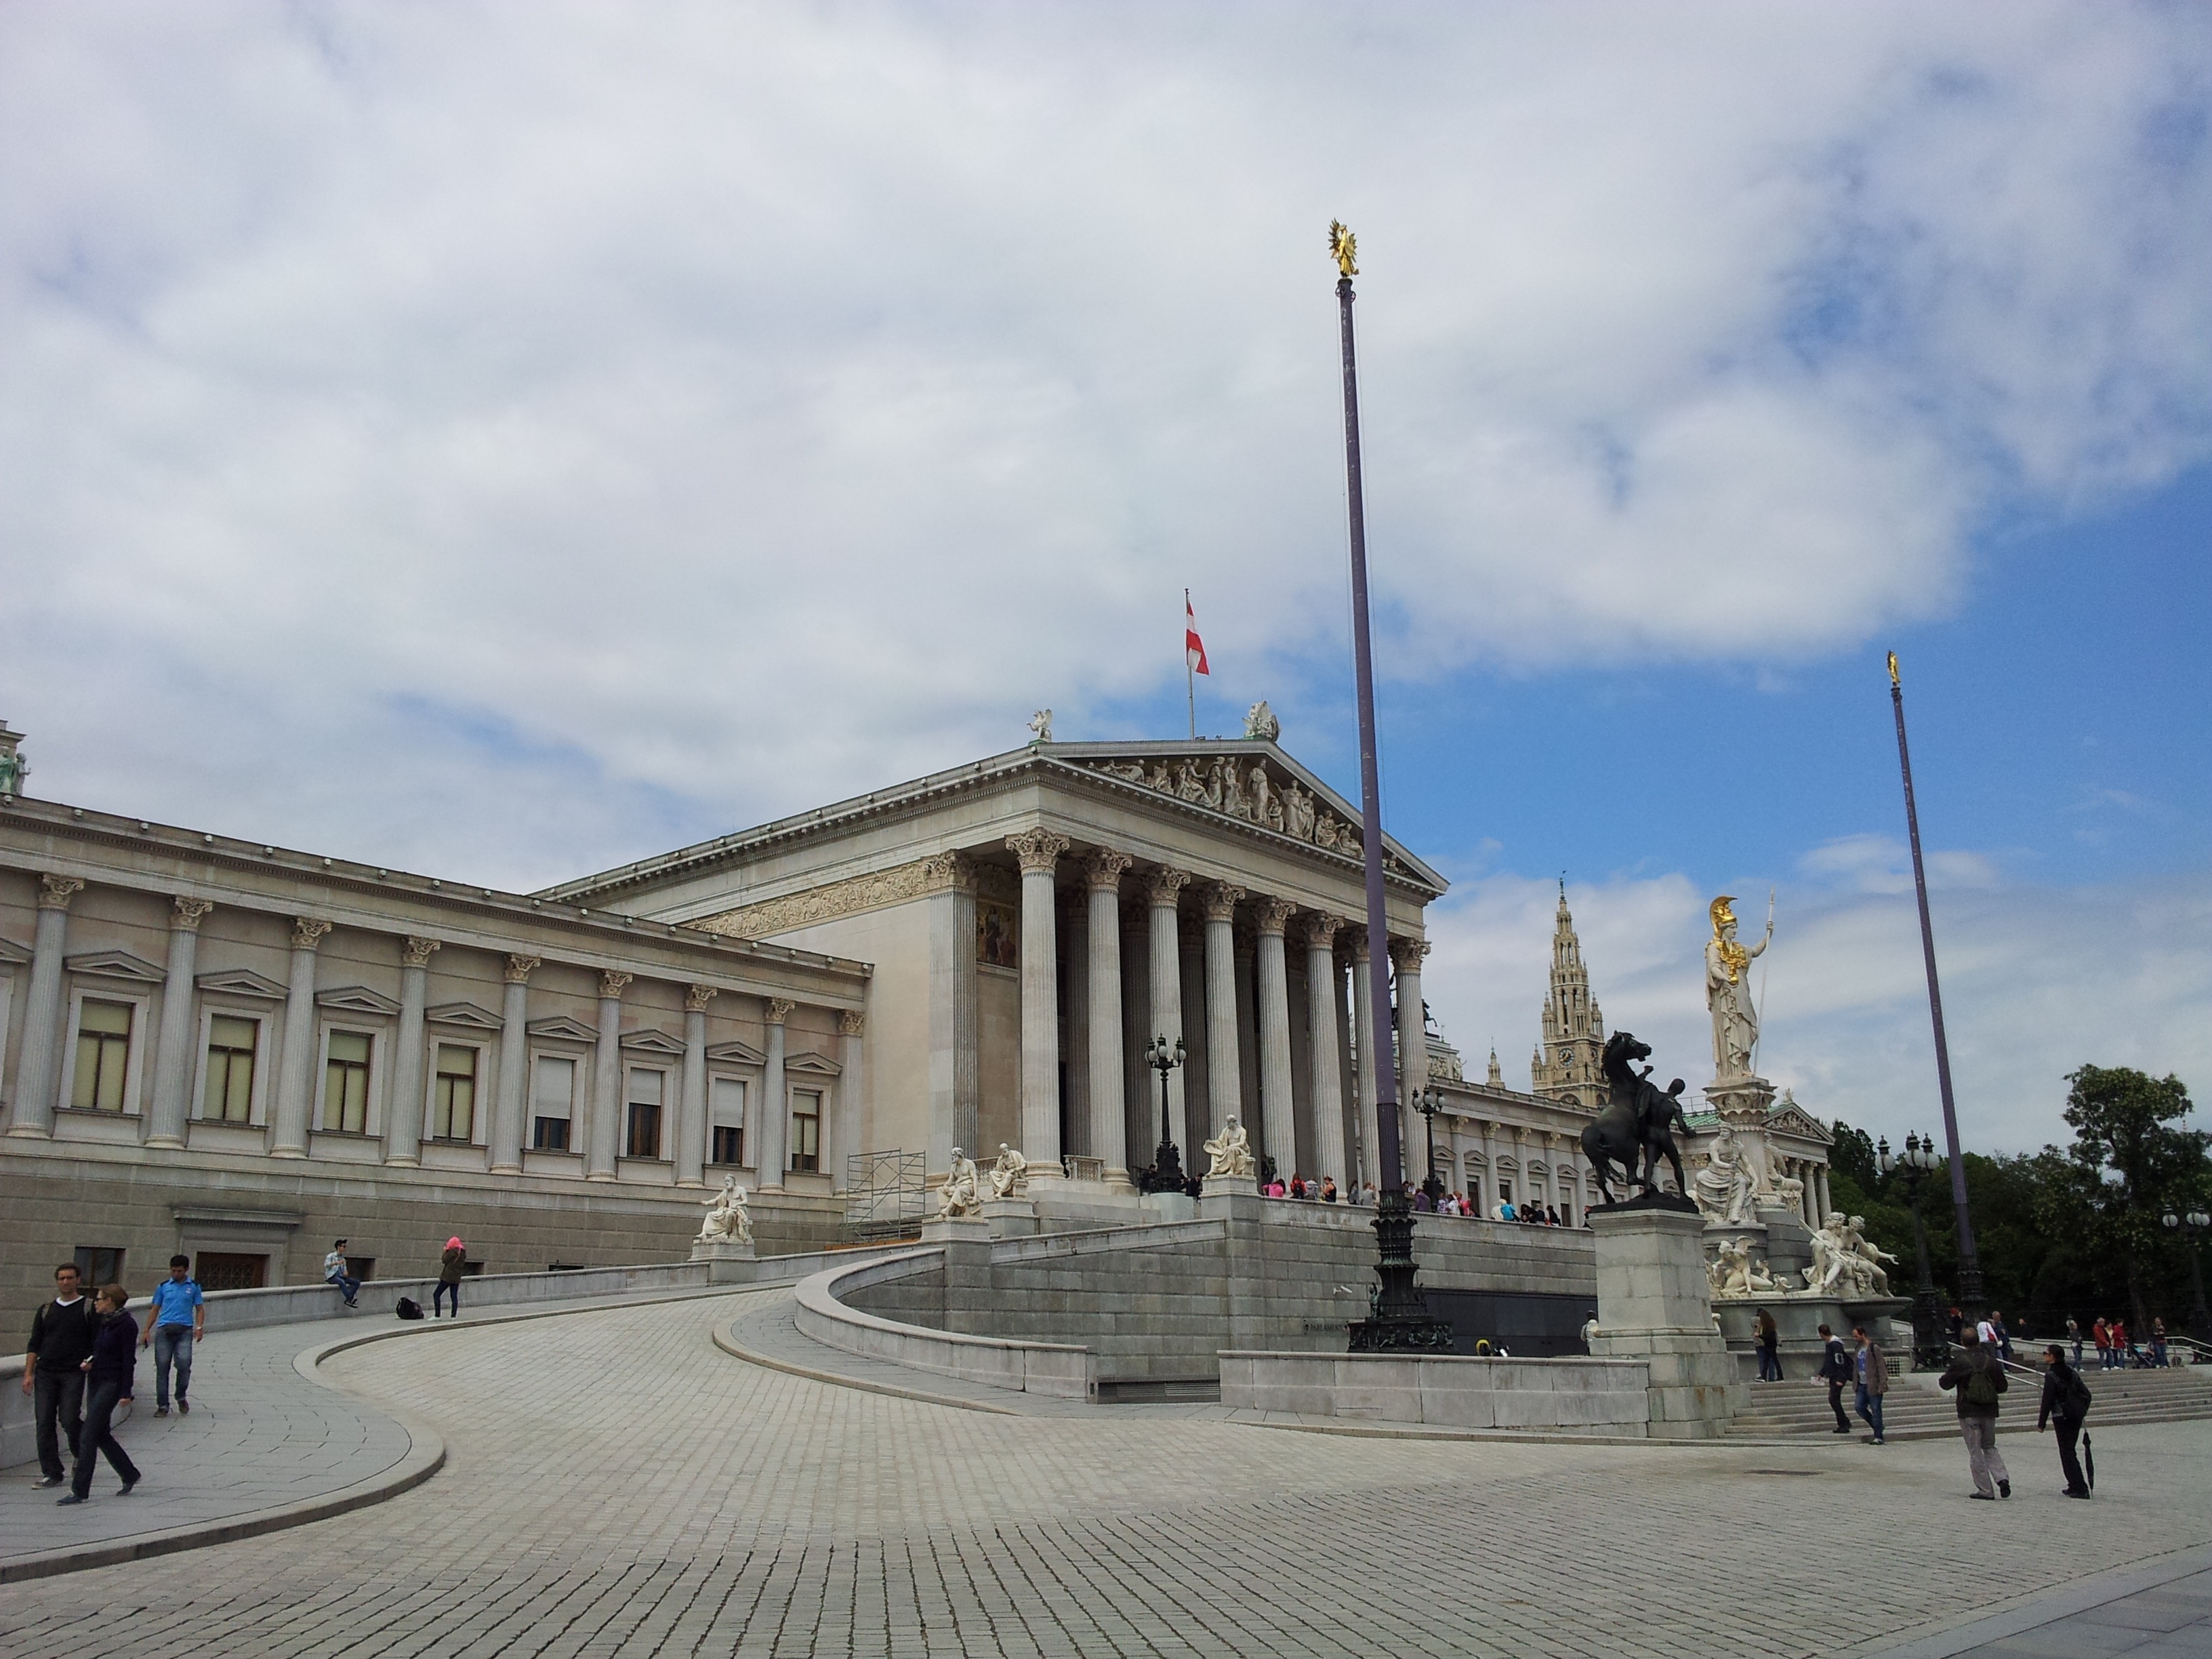
structure, palace, city, monument, downtown, plaza, landmark, vienna, town square, city hall, athena